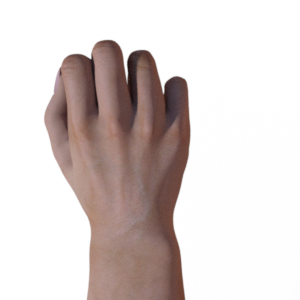
Label: rock